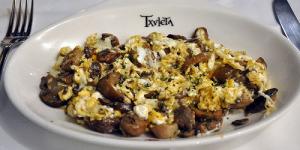
mondejus de zalbadia